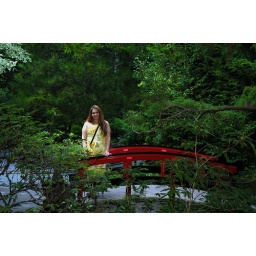
Angela standing on a purty little red bridge in the Buichart Gardens